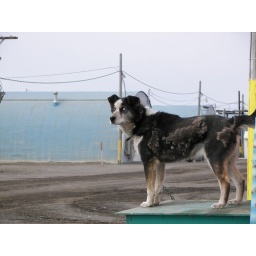
Crazy eyed dog near my friend's house - Daniel Lum.